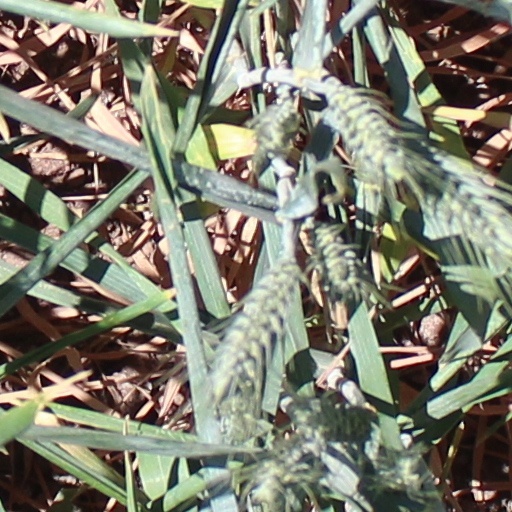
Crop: wheat